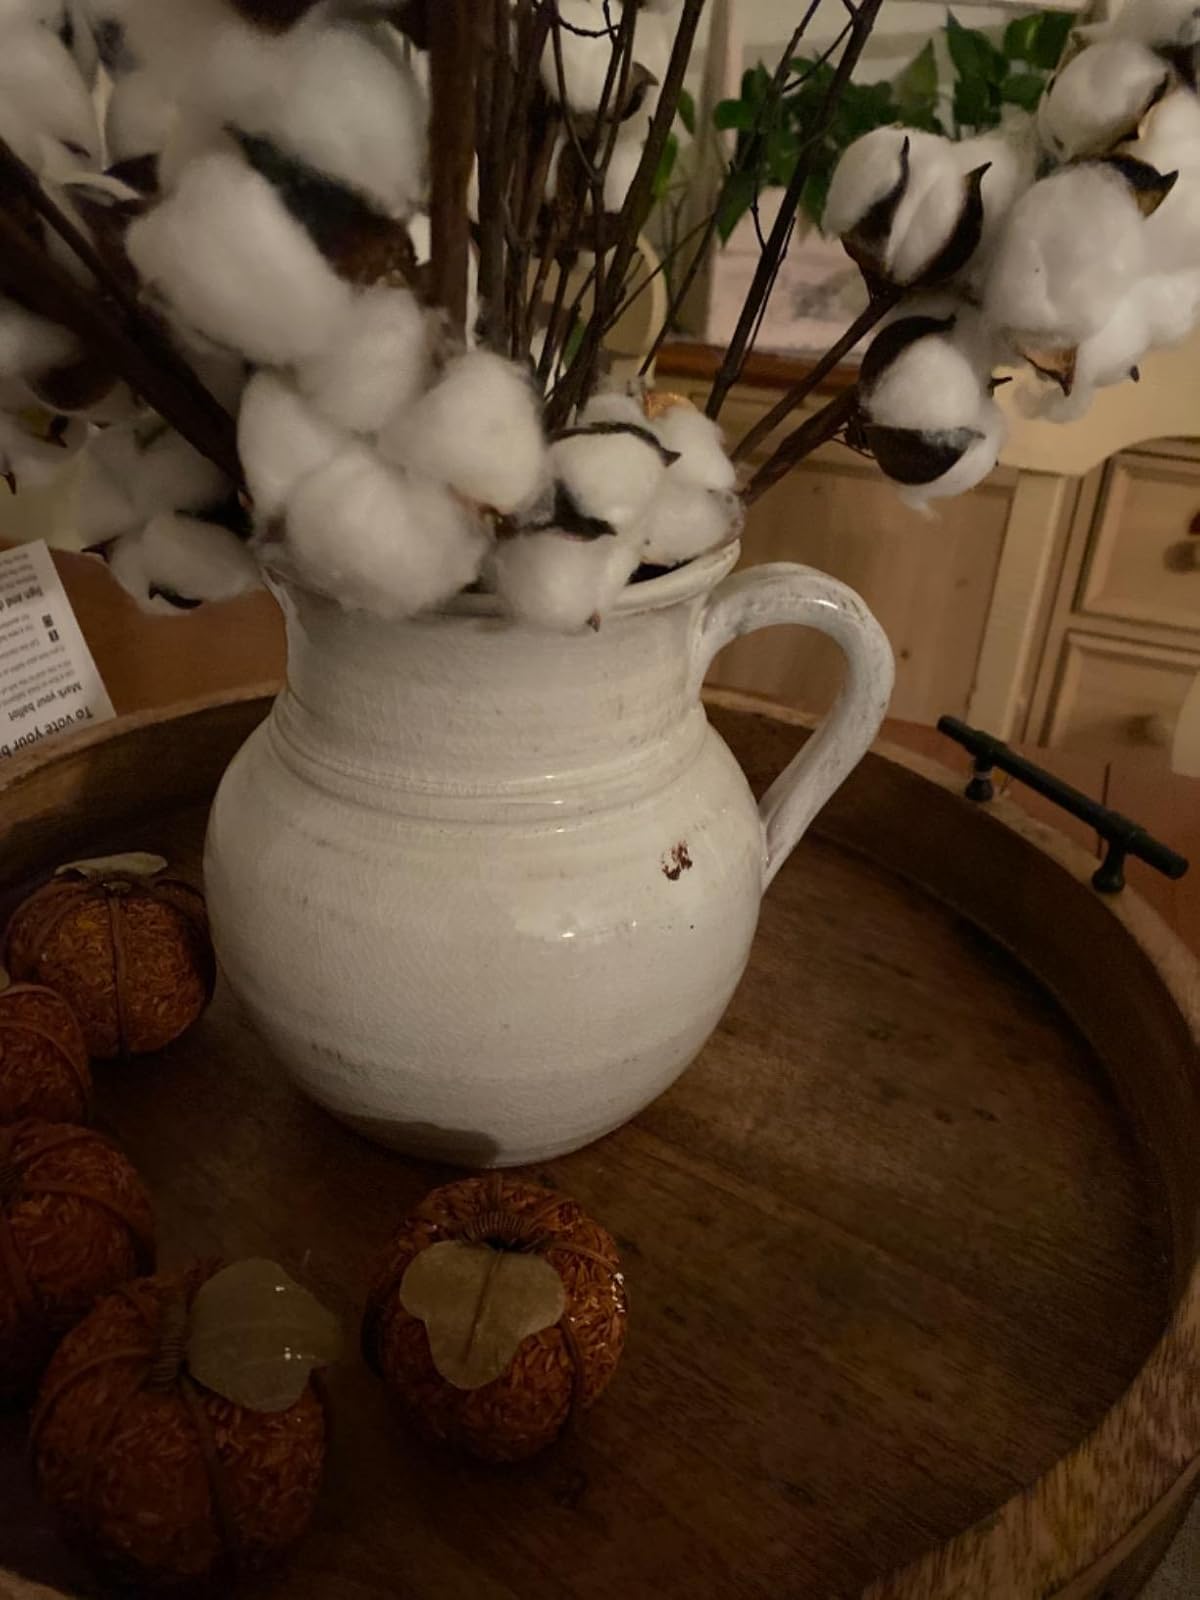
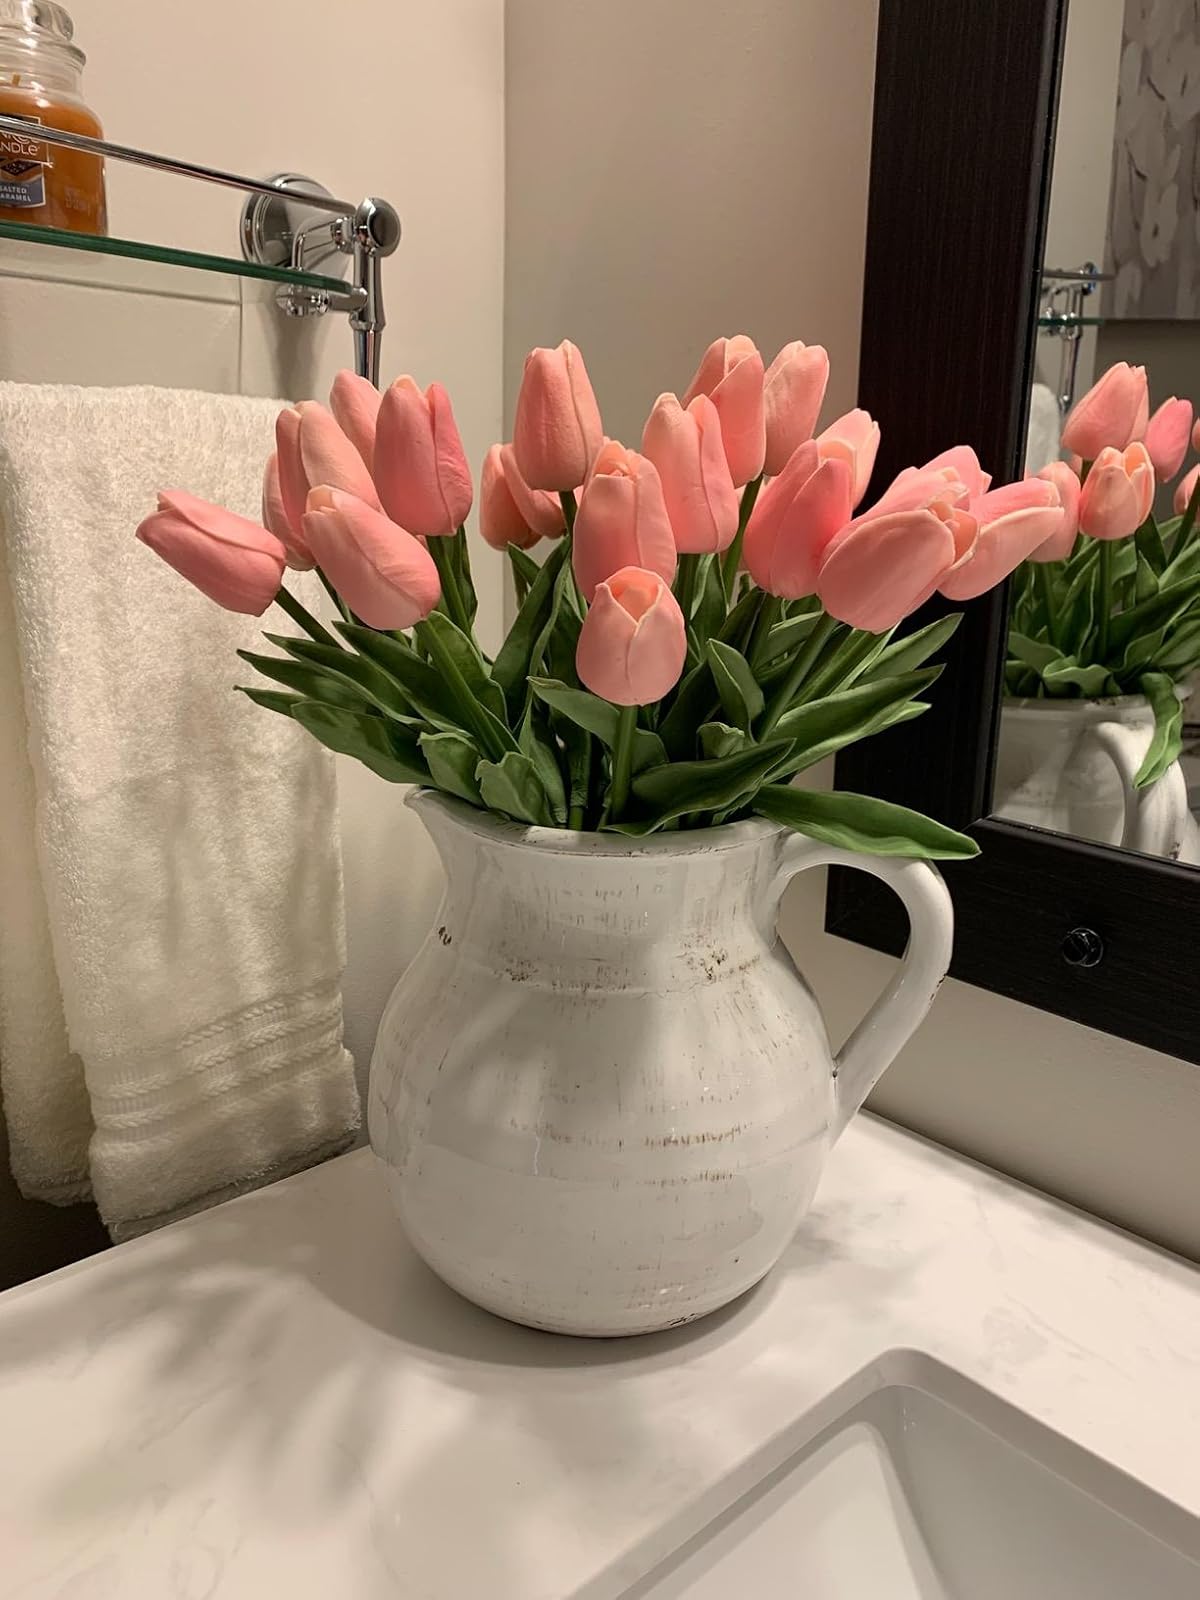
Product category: vase
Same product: yes